History of Afghanistan

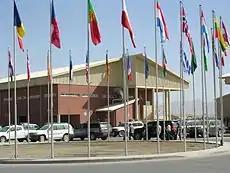
NATO's military terminal at Kabul International Airport

At the same time, the PDPA imprisoned, tortured or murdered thousands of members of the traditional elite, the religious establishment, and the intelligentsia. The government launched a campaign of violent repression, killing some 10,000 to 27,000 people and imprisoning 14,000 to 20,000 more, mostly at Pul-e-Charkhi prison. In December 1978 the PDPA leadership signed an agreement with the Soviet Union which would allow military support for the PDPA in Afghanistan if needed. The majority of people in the cities including Kabul either welcomed or were ambivalent to these policies. However, the Marxist–Leninist and secular nature of the government as well as its heavy dependence on the Soviet Union made it unpopular with a majority of the Afghan population. Repressions plunged large parts of the country, especially the rural areas, into open revolt against the new Marxist–Leninist government. By spring 1979 unrests had reached 24 out of 28 Afghan provinces including major urban areas. Over half of the Afghan army would either desert or join the insurrection. Most of the government's new policies clashed directly with the traditional Afghan understanding of Islam, making religion one of the only forces capable of unifying the tribally and ethnically divided population against the unpopular new government, and ushering in the advent of Islamist participation in Afghan politics.